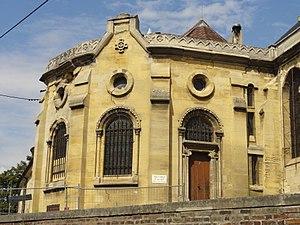
La sacristie de 1878.
L'église Saint-Nicolas est une église catholique paroissiale située à Meulan-en-Yvelines, en France. C'est, depuis la Révolution française, la seule église de la ville. Derrière sa sobre façade néo-classique de 1764, accostée d'un clocher purement fonctionnel de la même année, et derrière ses murs latéraux délabrés sans aucun caractère, se dissimule un édifice gothique édifié en deux campagnes au troisième quart du XIIᵉ siècle et au premier quart du XIIIᵉ siècle, en ce qui concerne les deux premières travées. L'église Saint-Nicolas se distingue surtout par son plan à déambulatoire sans chapelles rayonnantes, et sans transept. Assez curieusement, les quatre piliers cylindriques du rond-point de l'abside portent des chapiteaux à volutes d'angle d'un style roman archaïque. Sinon, l'on trouve des chapiteaux gothiques à feuilles d'eau et à feuilles d'acanthe de bon niveau, et encore sept voûtes d'ogives à grosses nervures subsistant de la première campagne de construction. Cependant, l'église est restée inachevée, et l'étage des fenêtres hautes n'a jamais été construit. Le vaisseau central est donc sombre.